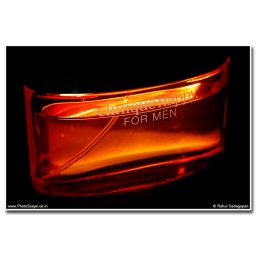
SB600 off the camera, fitted with a DIY snoot placed below the bottle. The bottle is on a glass table.